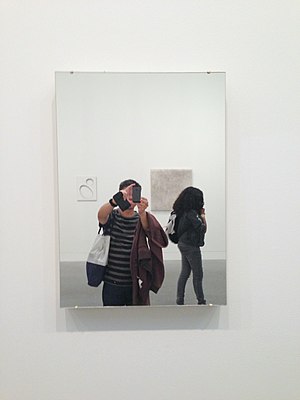
Samtidskunst
Samtidskunst er et begreb, der bruges til at beskrive den kunst, som skabes af en aktuel generation. I museumssammenhænge er det ofte 20-30 år, men der er eksempler på, at det dækker alt efter 1945. I kunsthaller, gallerier og andre ikke-samlende kunstinstitutioner dækker begrebet ca. 10-15 år.